Exposition Universelle (1889)

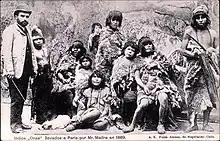
Natives of Tierra del Fuego (Argentine Patagonia), brought to Paris by the Belgian whaling entrepreneur Maurice Maître for the exhibition.

Celebrities and dignitaries from around the world visited the exposition. Thomas Edison, with his wife and daughter, visited the exposition on August 14, 1889, his third day in France, to visit the exhibit where his improved phonograph was being demonstrated. He also ascended to the viewing platform of the Eiffel Tower, where he was met by a group of Sioux Indians who were at the exposition to perform in Buffalo Bill's Wild West Show. He returned to the Eiffel Tower later in his visit (Sept 10), where he was hosted for a lunch in Eiffel's private apartment on the Tower, along with the composer Charles Gounod (despite Gounod's earlier opposition to the Tower.